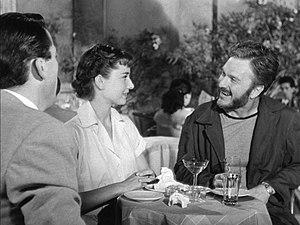
Vacances romaines est un film réalisé en 1953 par William Wyler, avec Audrey Hepburn, Gregory Peck et Eddie Albert. Comédie romantique sur l'amour impossible entre une princesse et un journaliste, le film obtient trois Oscars du cinéma sur dix nominations.